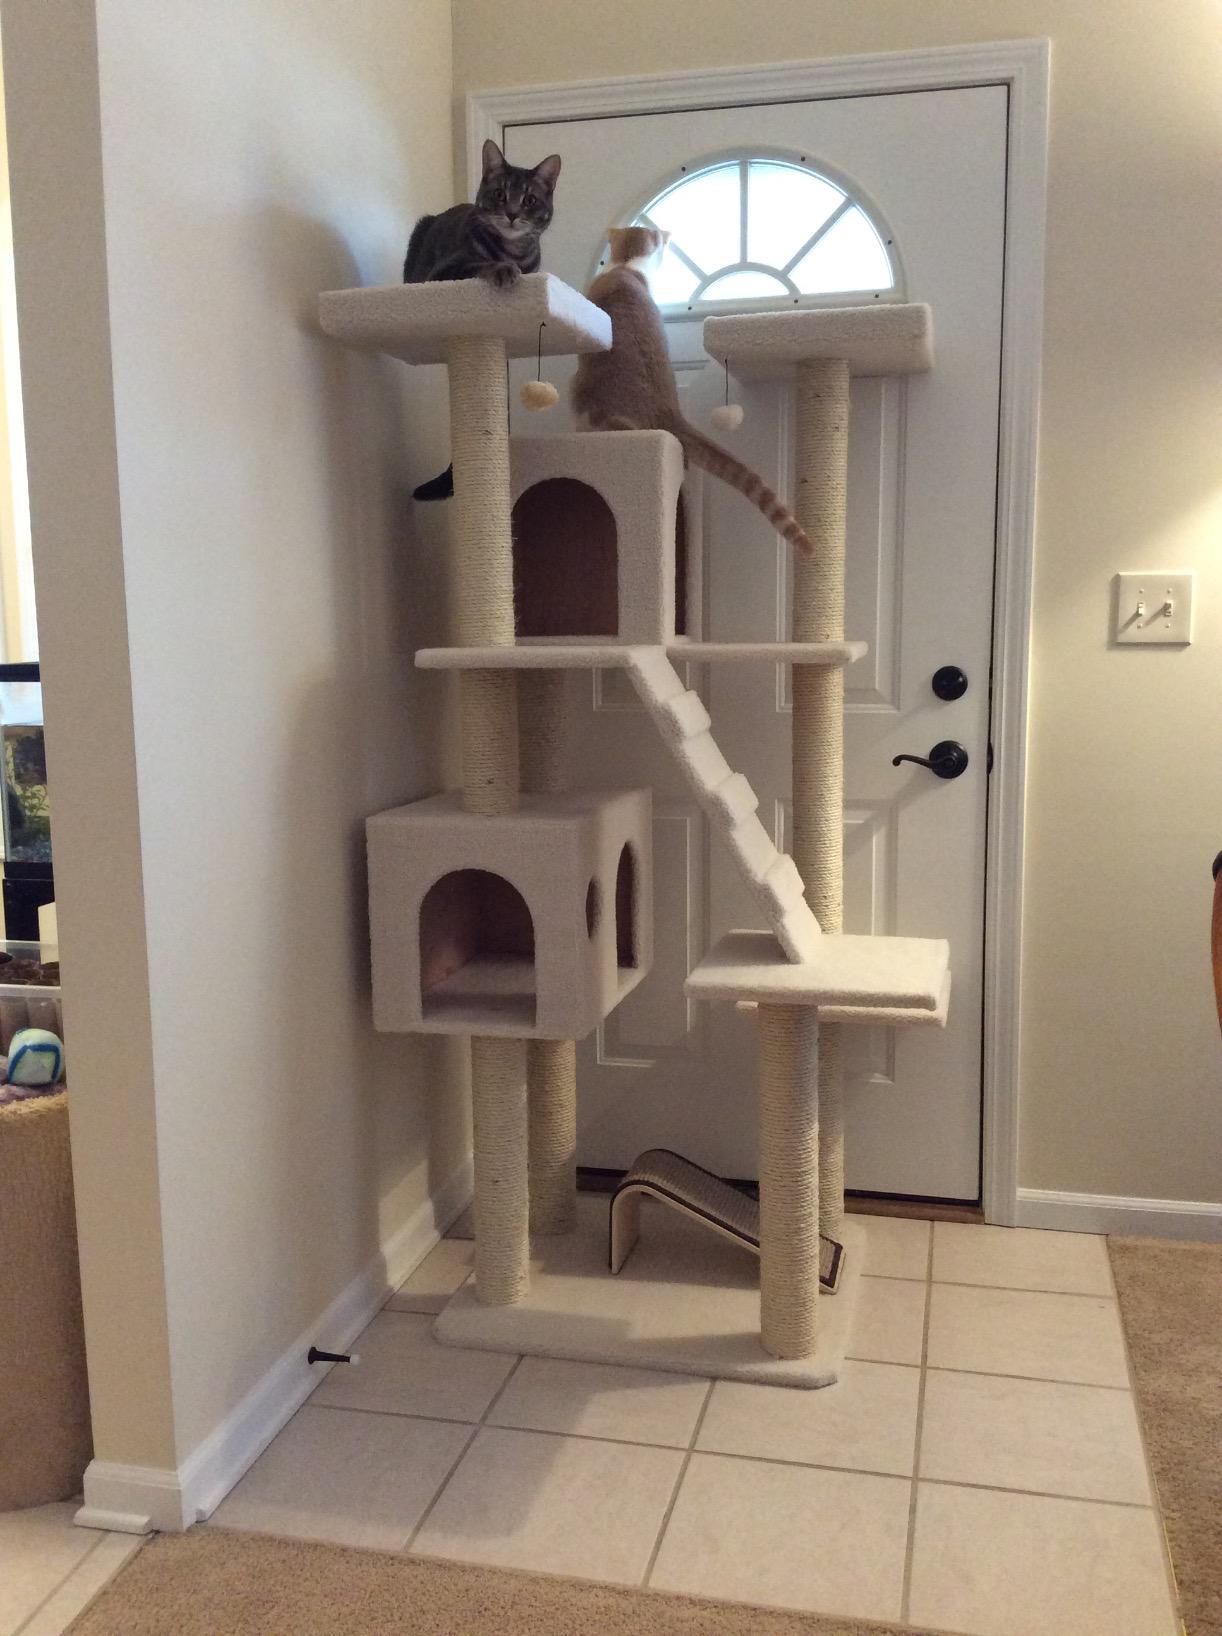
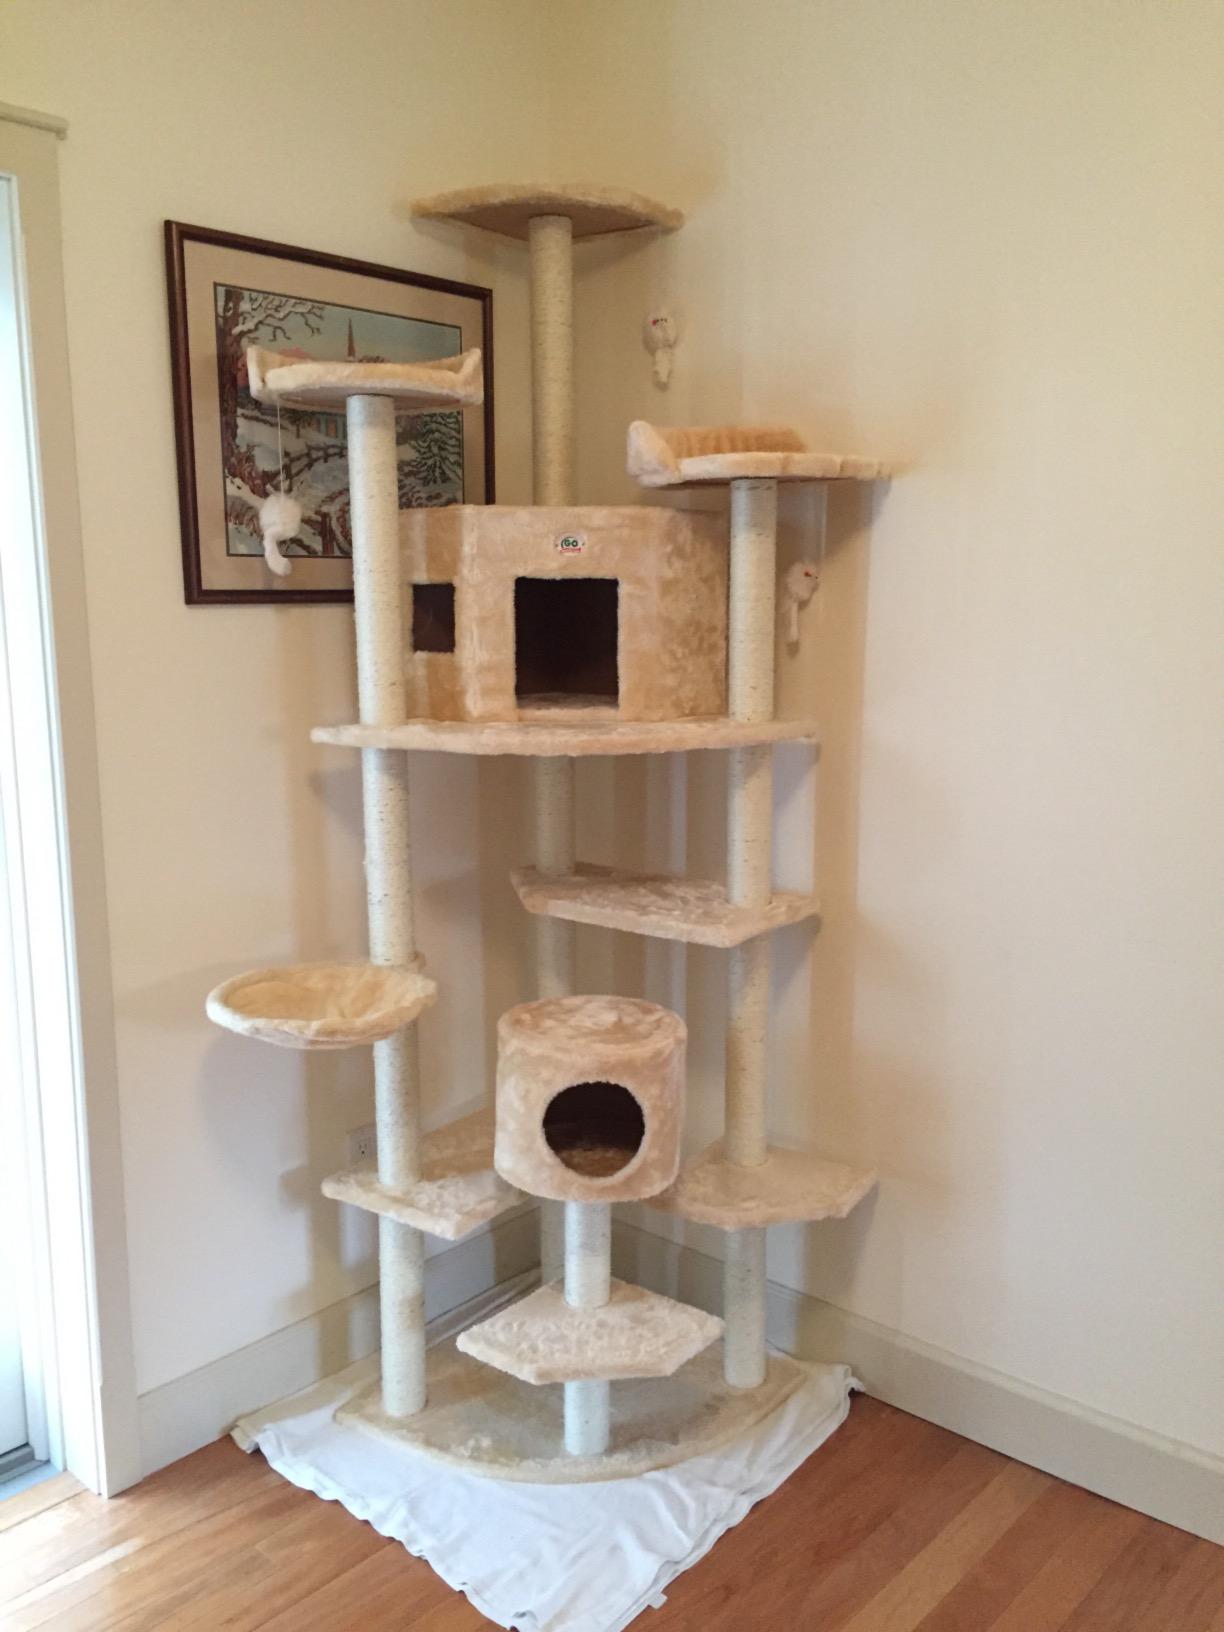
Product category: items_cat tree
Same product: no